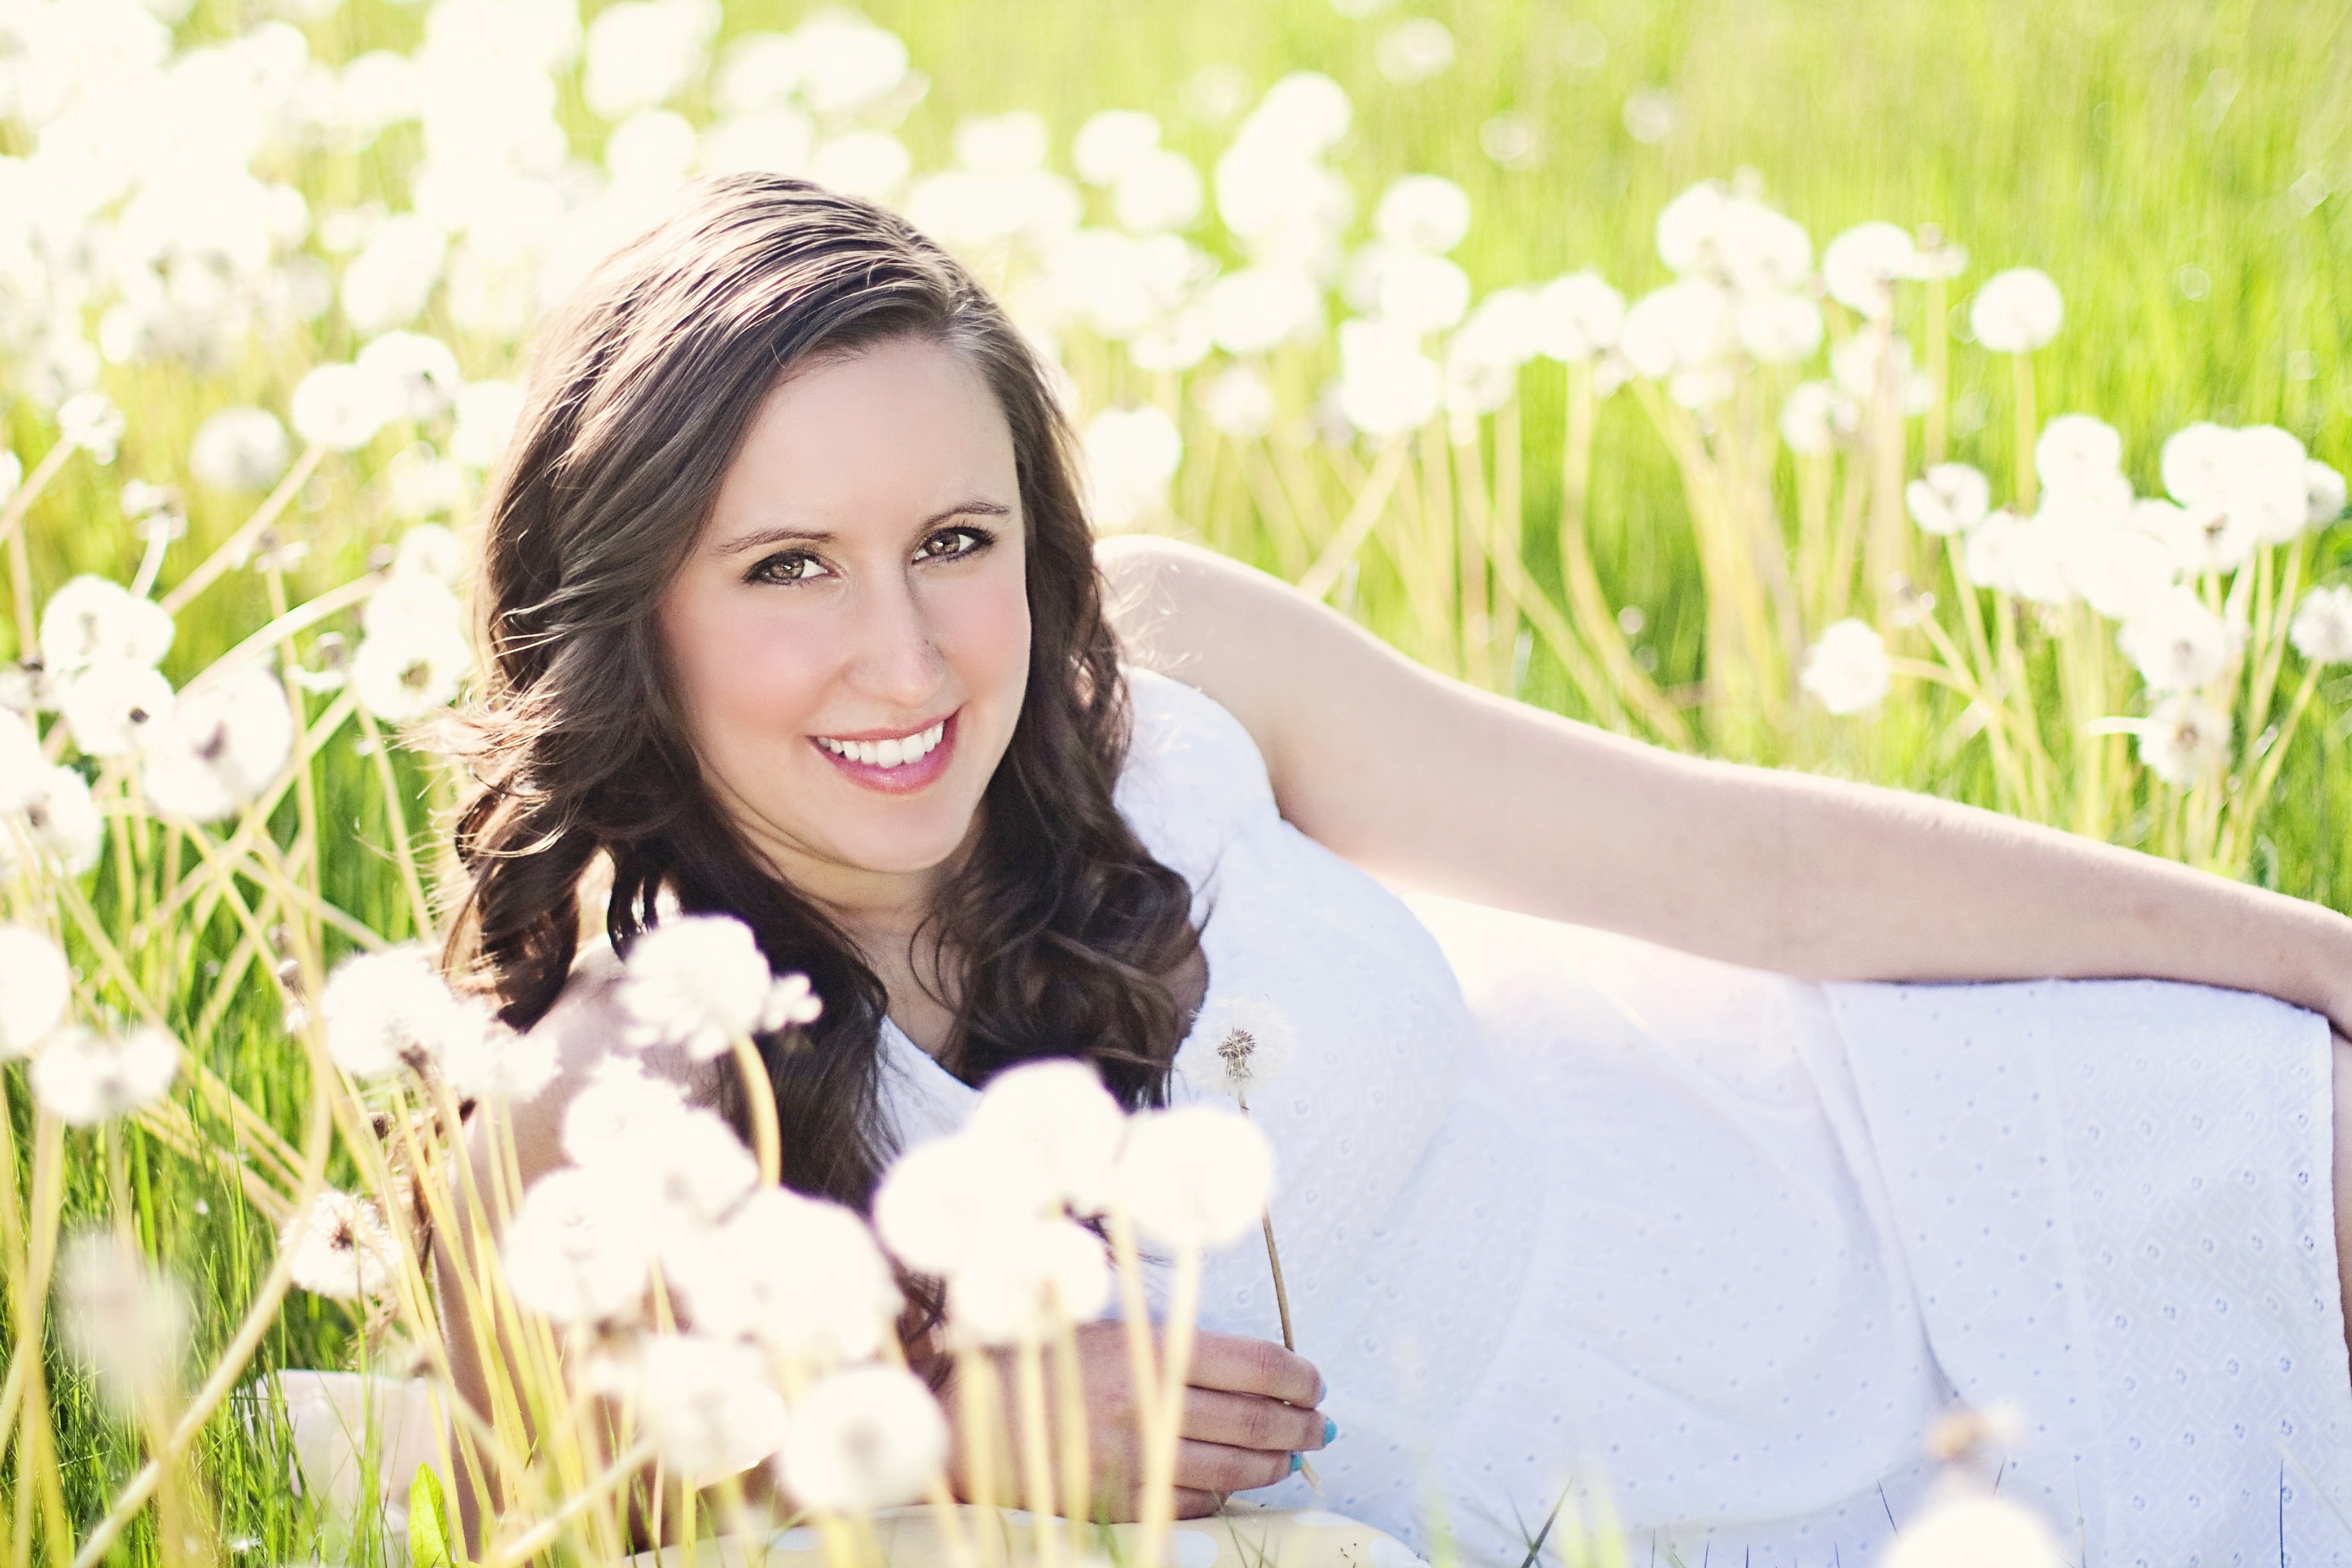
woman, field, photography, flower, model, romance, lady, bride, flora, smiling, smile, flowers, ceremony, happy, photograph, beauty, photo shoot, portrait photography, public domain images